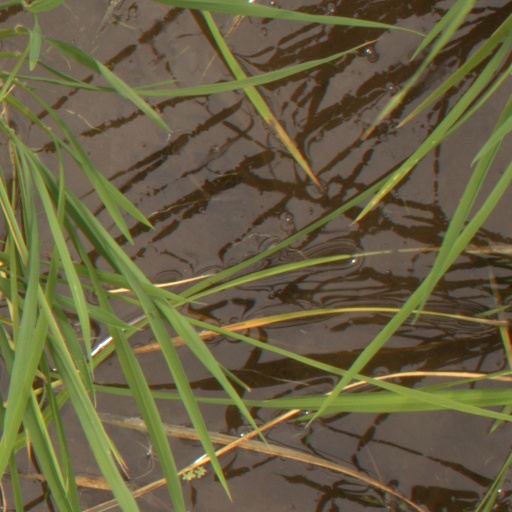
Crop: rice